List of official overseas trips made by Catherine, Princess of Wales

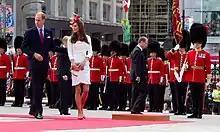
The Princess of Wales (then known as the Duchess of Cambridge) with her husband William in Ottawa, Canada during their first joint royal tour outside the United Kingdom from 30 June to 8 July 2011

This is a list of official overseas visits and Commonwealth tours made by Catherine, Princess of Wales. Catherine Middleton began undertaking official trips upon marrying into the British royal family in April 2011. She has since accompanied her husband, William, Prince of Wales, on visits and conducted solo overseas engagements on behalf of the United Kingdom. The couple also undertake tours of Commonwealth realms as the monarch's representatives or as members of the realm's royal family.